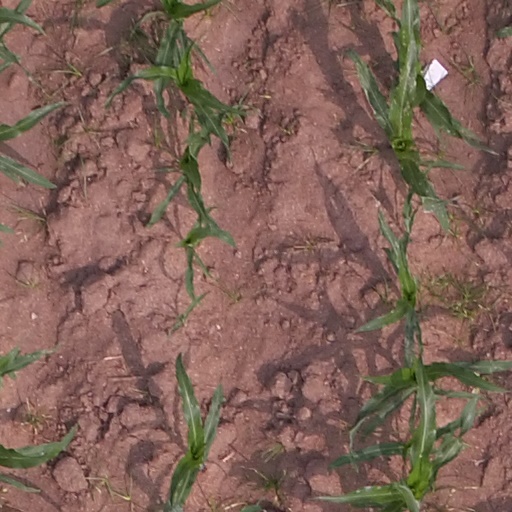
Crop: maize; corn